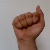
The image shows a hand gesture representing the letter 'A' in Indian Sign Language.